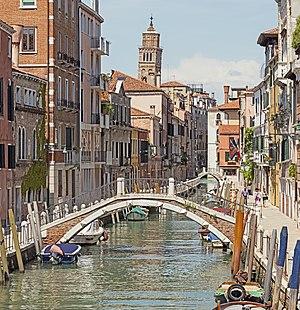
Le rio de la Fornasa est un canal de Venise dans le sestiere de Dorsoduro. Il est aussi appelé rio di San Gregorio.
Le centre historique de Venise comprend 121 îles liés par 435 ponts. Cette liste reprend les noms vénitiens des principaux ponts de Venise par sestiere ou île.
La famille Mezo est une famille patricienne de Venise, présente dans la cité depuis ses origines. Une partie de la famille entre au Maggior Consiglio à sa clôture, le reste passé en Candie y entrera en 1381, en récompense des services de Francesco pendant la guerre de Gênes.